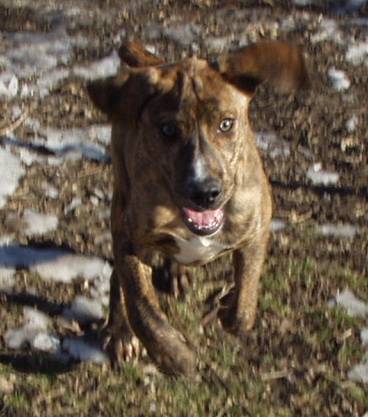
Label: dog